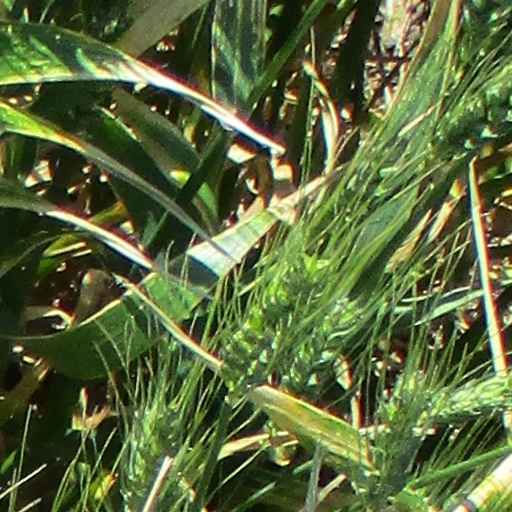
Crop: wheat